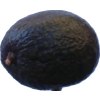
Label: black_avocado